County Carlow Military Museum

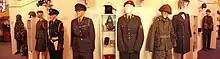
A section of the Defence Forces (Ireland) display in County Carlow Military Museum.

There is another display entailing both Carlovian and international involvement in World War II.